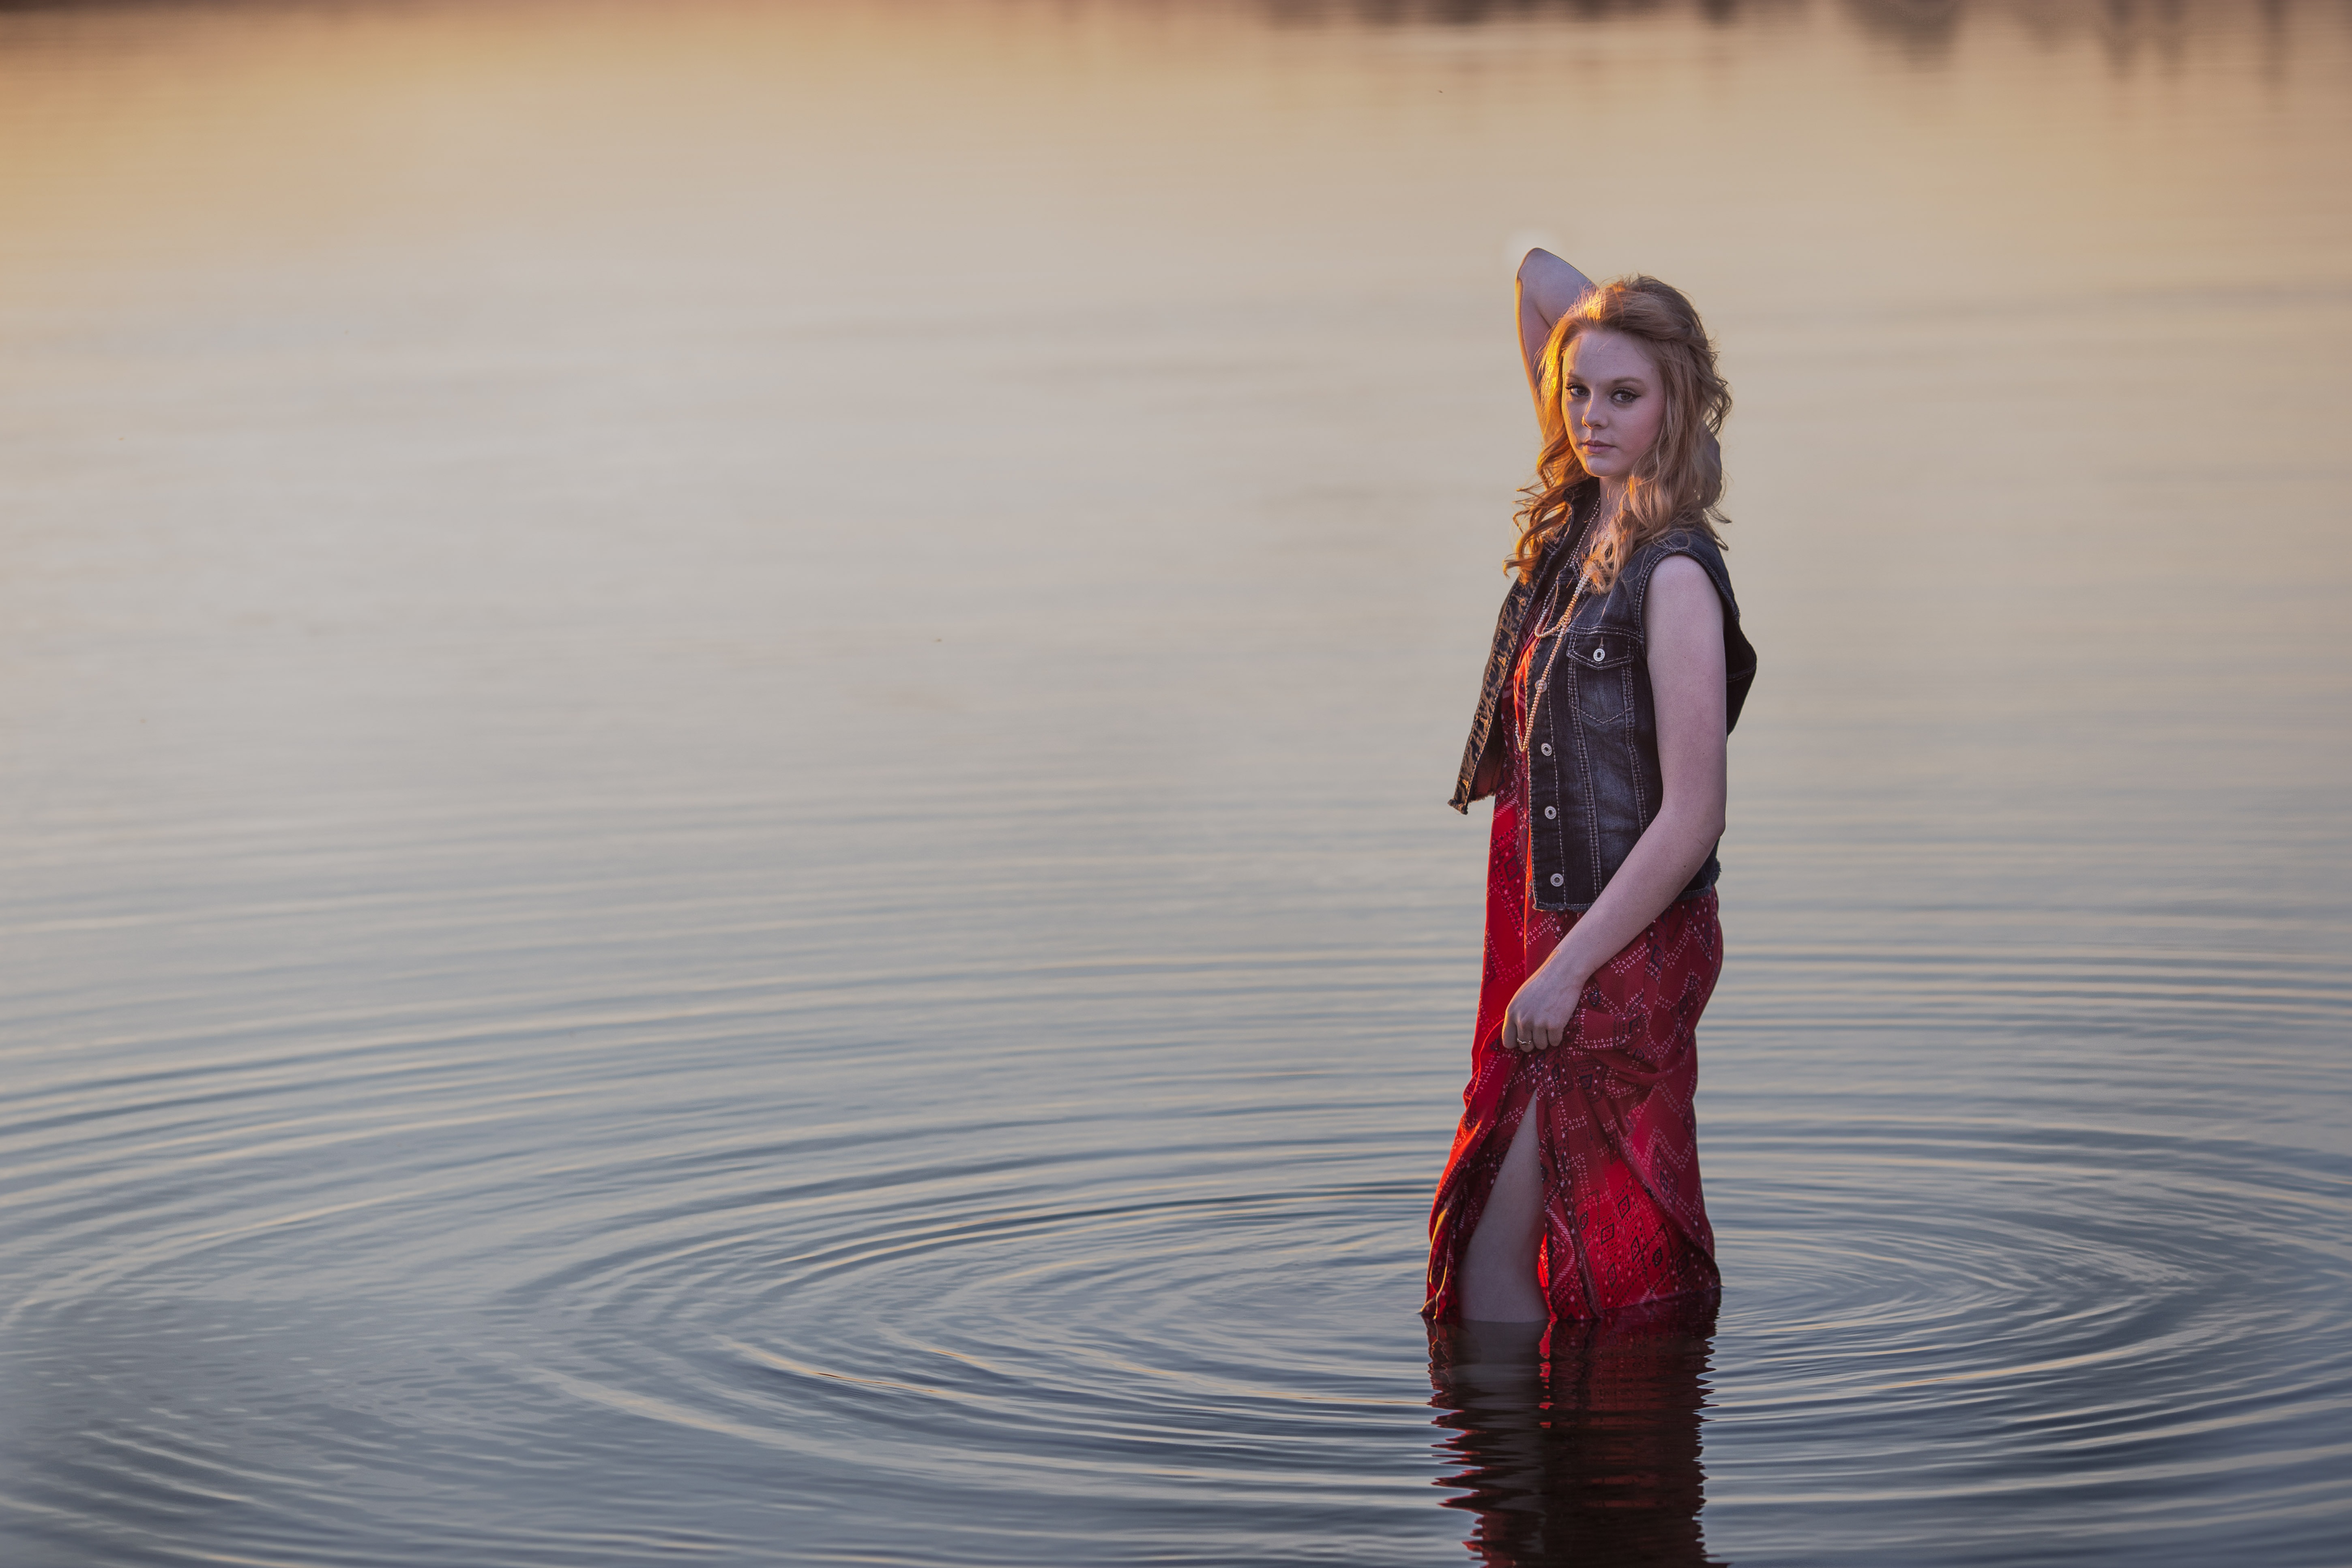
sea, water, nature, outdoor, person, girl, sun, woman, photography, model, young, reflection, color, fun, dress, photograph, beauty, joy, image, pretty, photo shoot